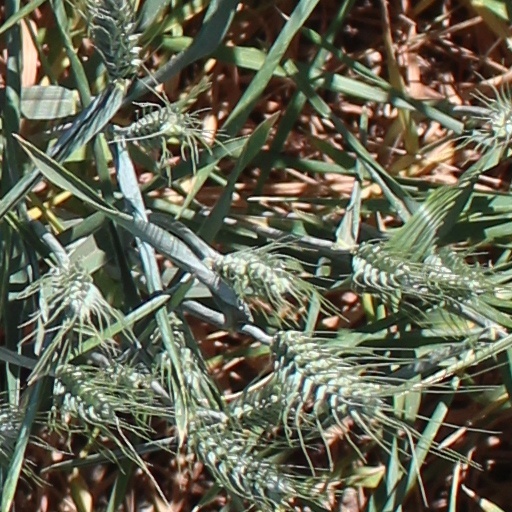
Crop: wheat